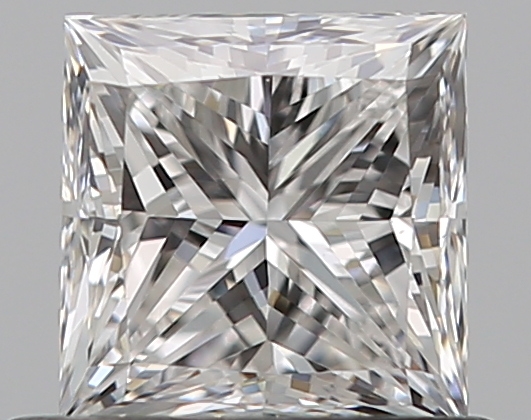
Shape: princess
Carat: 0.59
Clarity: VS1
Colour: E
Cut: EX
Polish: EX
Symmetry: VG
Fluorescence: N
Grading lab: GIA
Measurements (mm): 4.58 x 4.46 x 3.3